Benmont Tench

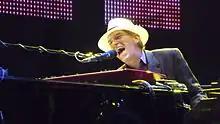
Hollywood Bowl, October 1, 2010.

Songs written by Tench and recorded by other artists include "You Little Thief", a top 5 UK and Australian hit for Feargal Sharkey in 1985, and "Never Be You" (co-written with Petty), which was featured on the "Streets of Fire" soundtrack album and became a #1 US Country hit for Rosanne Cash, also in 1985. Tench has received two ASCAP songwriting awards: in 1995 for "Stay Forever" (performed by Hal Ketchum) and in 2001 for "Unbreakable Heart" (performed by Jessica Andrews). This was also recorded by Carlene Carter in the early 1990s. He also wrote songs for Kimmie Rhodes ("Play Me A Memory") and Lone Justice ("Sweet, Sweet Baby (I'm Falling)").